Giuseppe Signorini

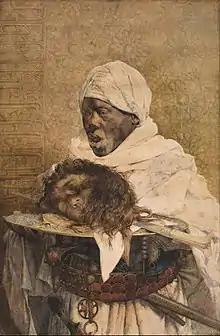
"Justice in Morocco"

He was born in Rome in 1857. He studied at the Accademia di San Luca, and then worked under Aurelio Tiratelli, who introduced him to the very best Italian artists of the period. He mastered the technique of watercolor very early in his career.